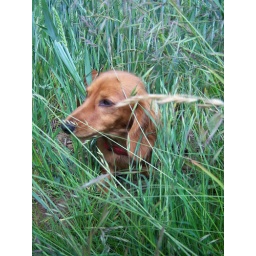
a dog in a Lincolnshire field